Egyptian Delta Light Railways

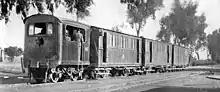
750mm gauge Sentinel locomotive No. 200 on the Egyptian Delta Light Railways, 1920s

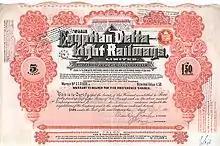
Pref. shares of the Egyptian Delta Light Railways from the 12. December 1905

The Egyptian Delta Light Railways was a gauge Egyptian narrow gauge railway. It followed on two railway concessions in the Nile delta granted by the Egyptian government. The first was a monopoly for the construction and exploitation of narrow-gauge agricultural railways in the western and central Nile delta governorates of El-Behera (Beheira) and Al-Gharbeya (Gharbia) granted to a British company, Messrs. John Birch and Co. Limited, by a concession dated 27 March 1896. These rights were transferred in 1897 to the Société Égyptienne des Chemins de Fer Agricoles, which began construction at Baheira, in 1897 and 1898, of the first 25 kilometres of the network.